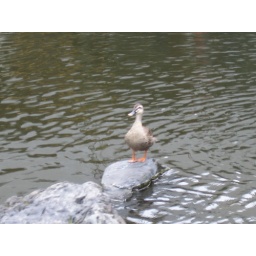
There were ducks in the pond too. This one was standing on a rock.